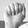
ASL letter: A